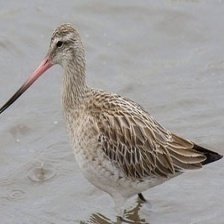
Species: BAR-TAILED GODWIT
Scientific name: LIMOSA LAPPONICA